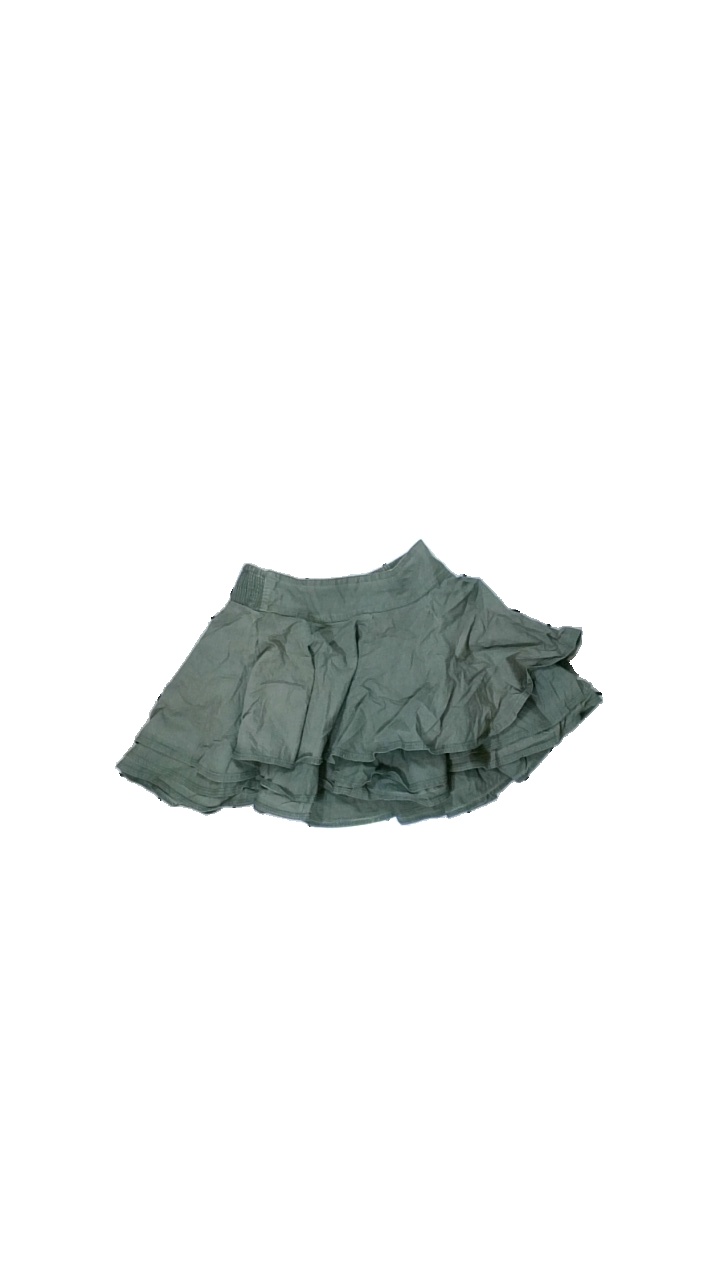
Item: Skirt (Children)
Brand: H&m
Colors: Green
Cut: Regular
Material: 100% cotton
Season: Spring
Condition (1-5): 2
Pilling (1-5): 4
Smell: Minor
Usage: Export
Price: <50